Alexandros Gounas

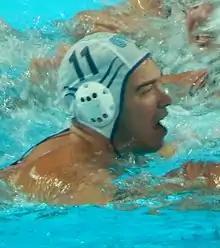
Gounas at the 2015 World Championships

Alexandros Evgenios Gounas (born 3 October 1989) is a Greek water polo player. He is member of the Greece men's national water polo team since 2008 and won a bronze medal at the 16th FINA World Championships and competed at the 2016 Summer Olympics. He plays for Greek powerhouse Olympiacos, with whom he won the 2017–18 LEN Champions League in Genoa. Moreover, in his collection are 6 Greek Championships and 6 Greek Cups in which he was voted Most Valuable Player four times, with them being the 2011–2012 NC Vouliagmeni, 2013–2014 Olympiacos, 2017–2018 Olympiacos, and 2018–2019 Olympiacos.